Spy (2012 Russian film)

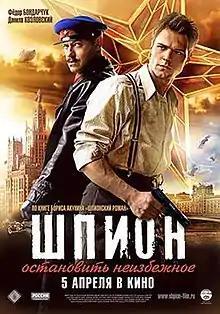
Theatrical release poster

The Spy is a 2012 Russian spy film, an adaptation of Boris Akunin's novel "The Spy Novel". It was directed by Alexey Andrianov, the film stars Danila Kozlovsky and Fyodor Bondarchuk. Akunin adapted his own novel. It had one of the largest film budgets in Russian history.